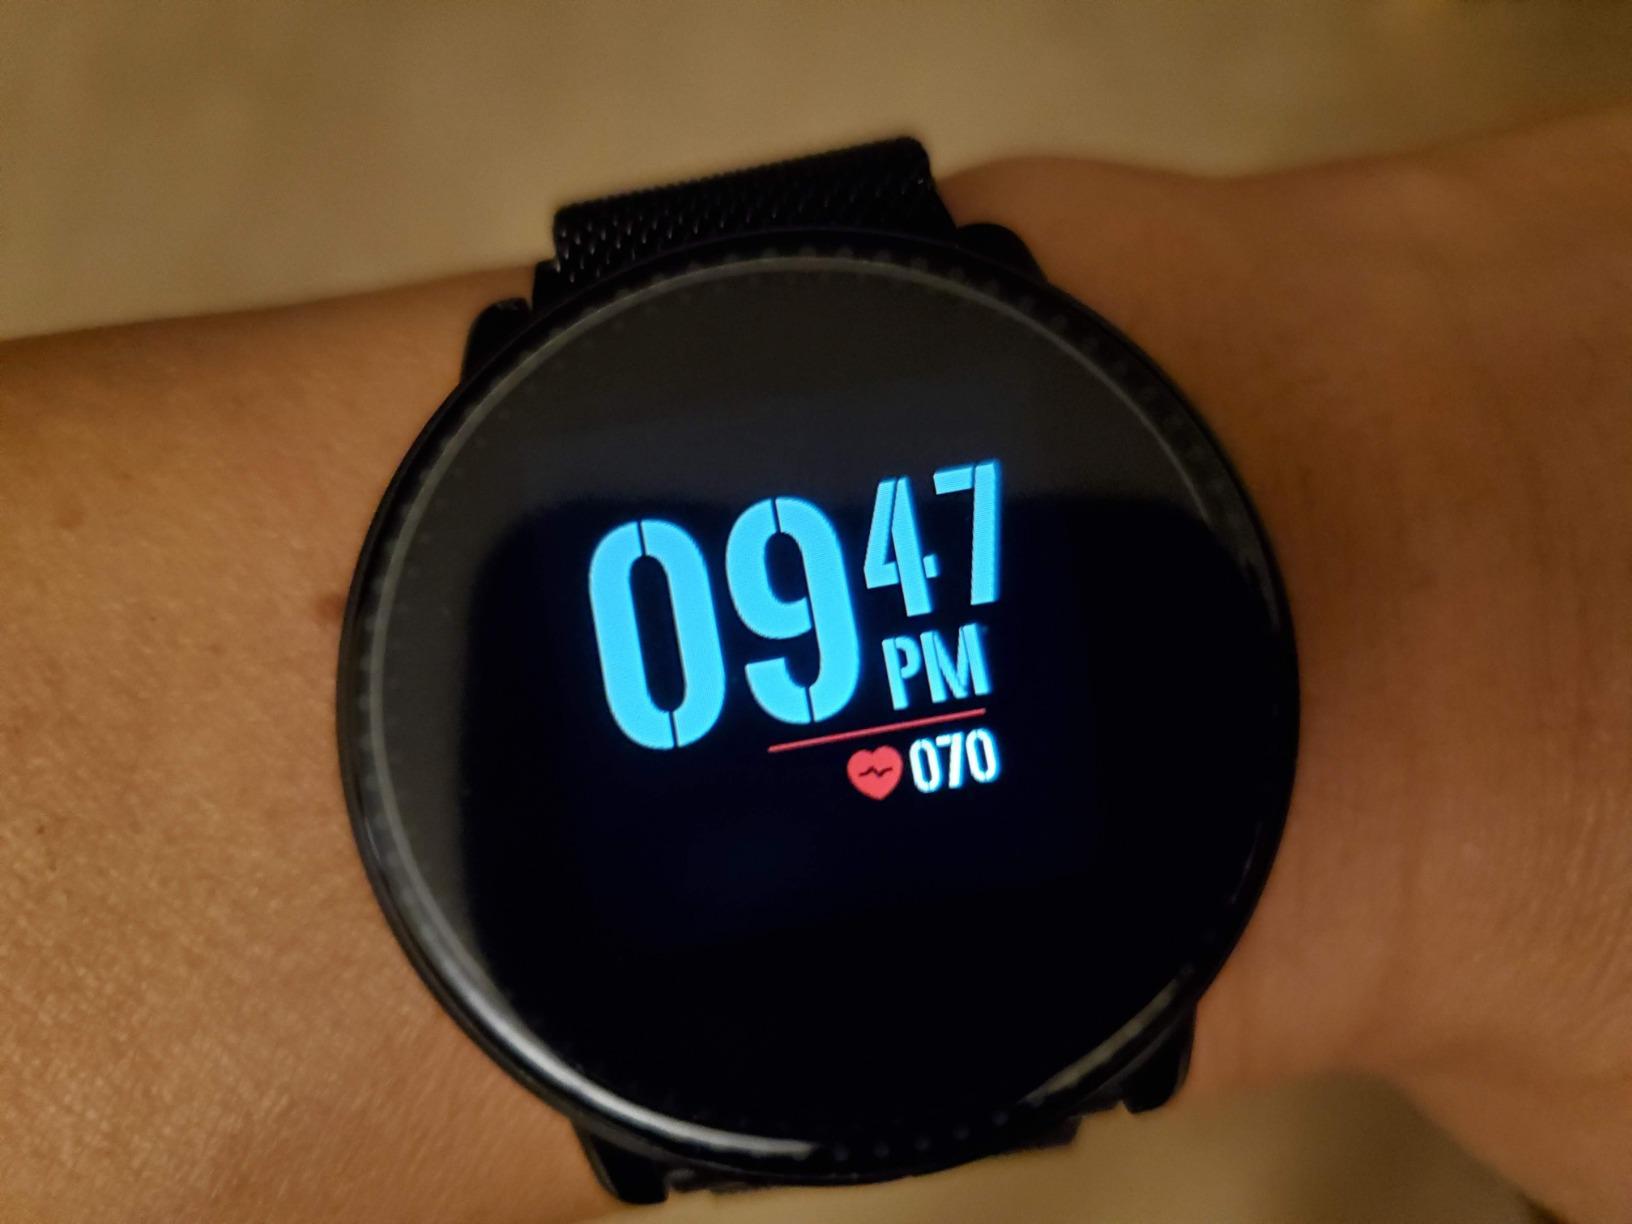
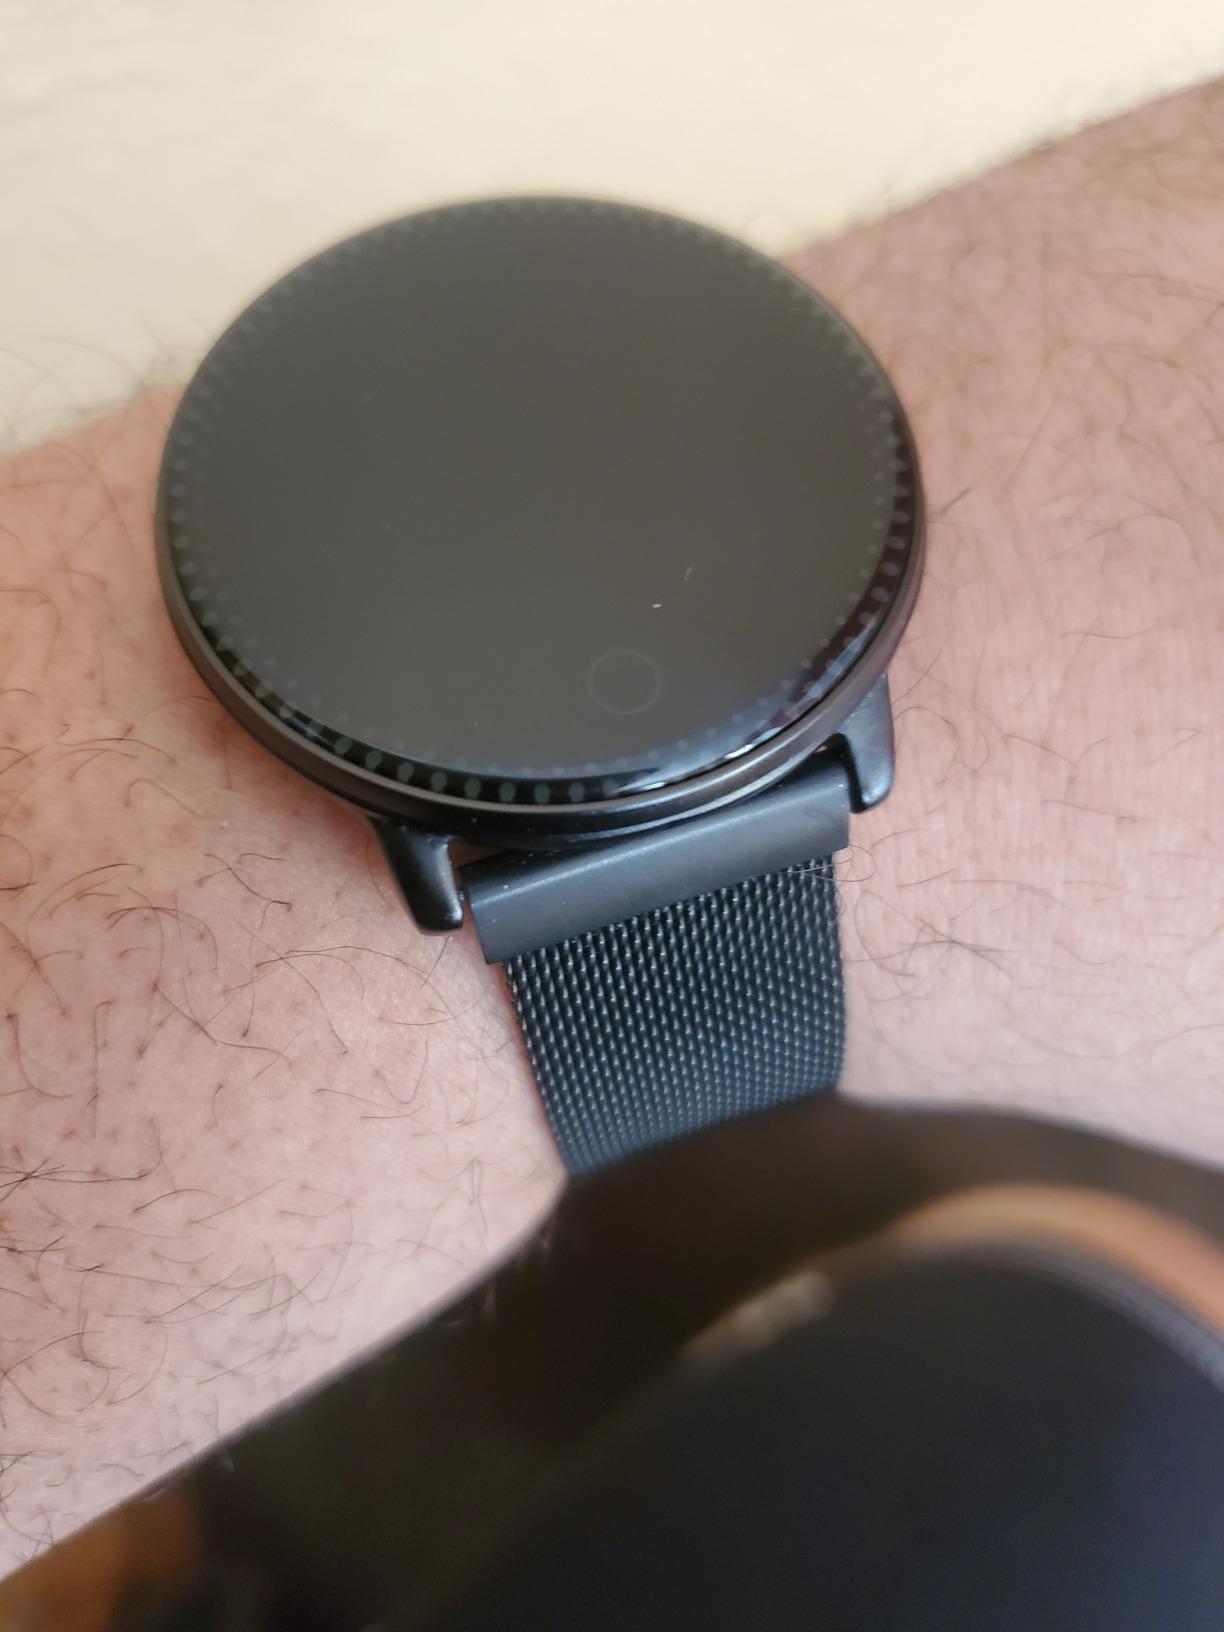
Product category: smartwatch
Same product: yes